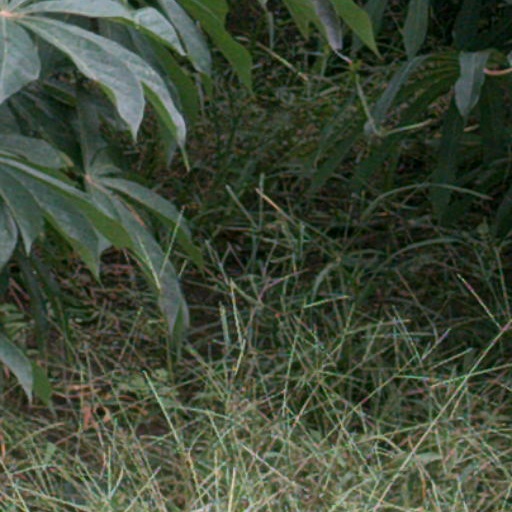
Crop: cassava